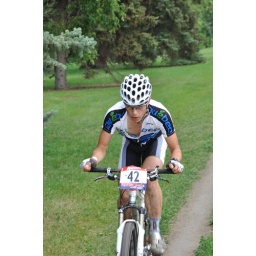
From the Edmonton Canada Cup mountain bike race, July 11th, 2010 in Edmonton, Alberta, Canada.